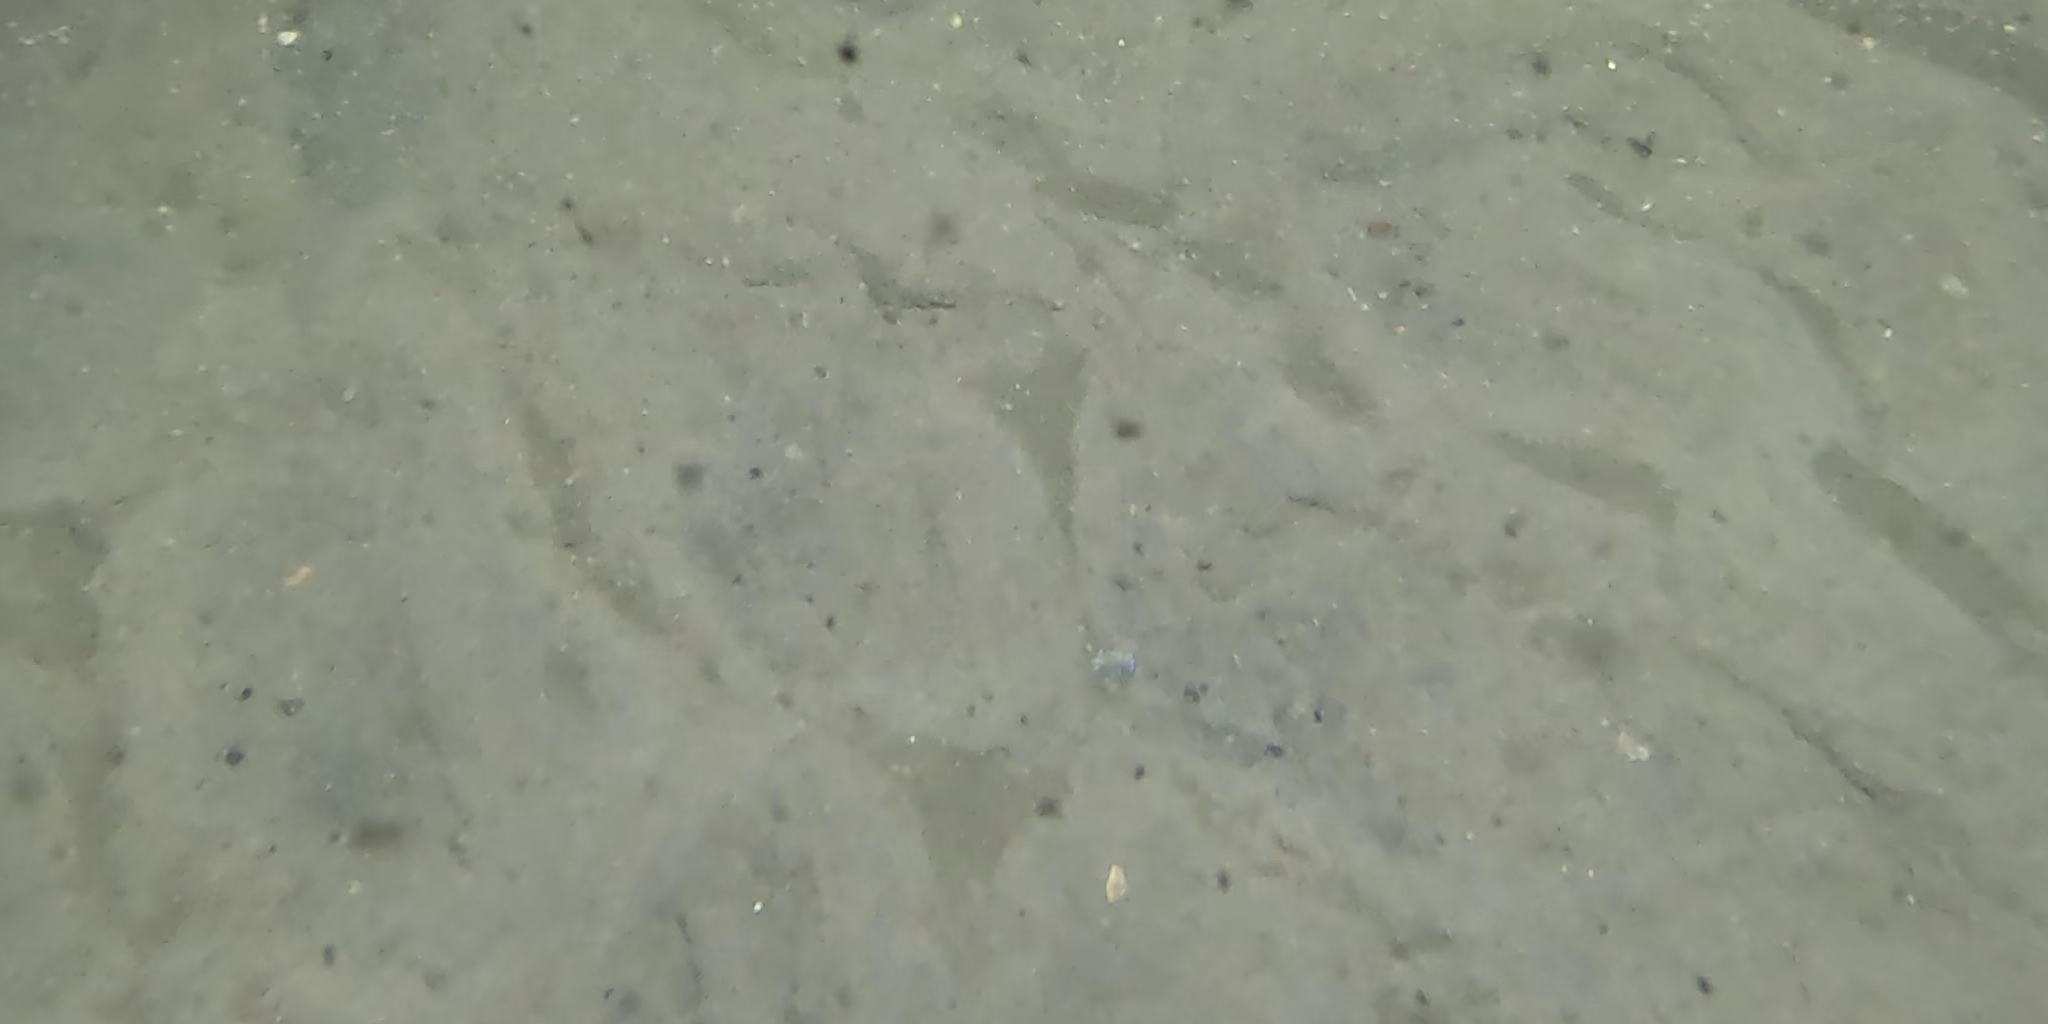
Seabed habitat: sand